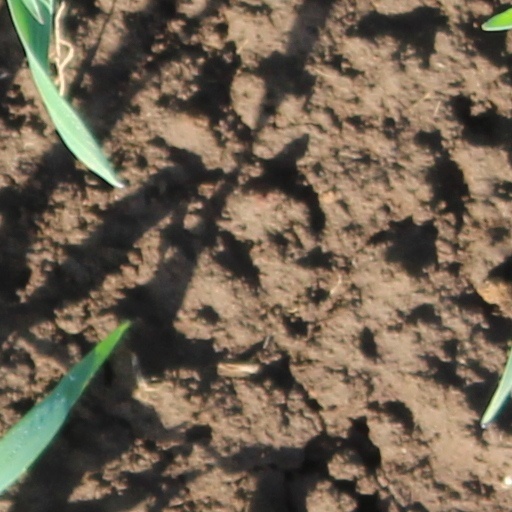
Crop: wheat